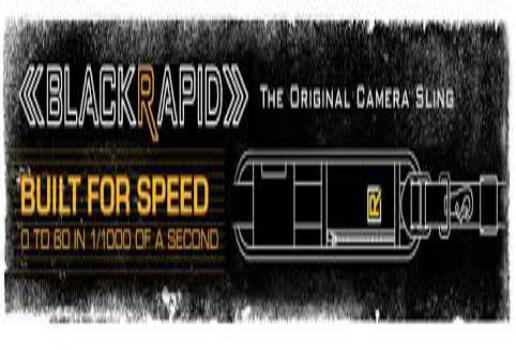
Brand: Black Rapid
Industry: Others